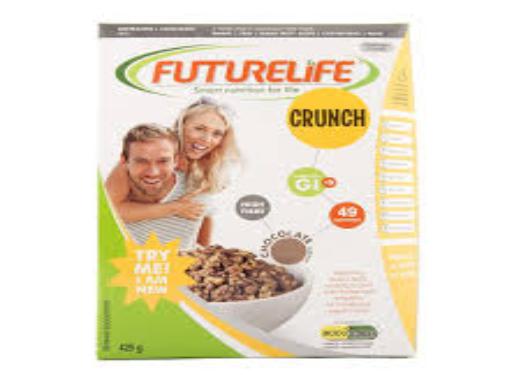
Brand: Futurelife SmartFood
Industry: Food